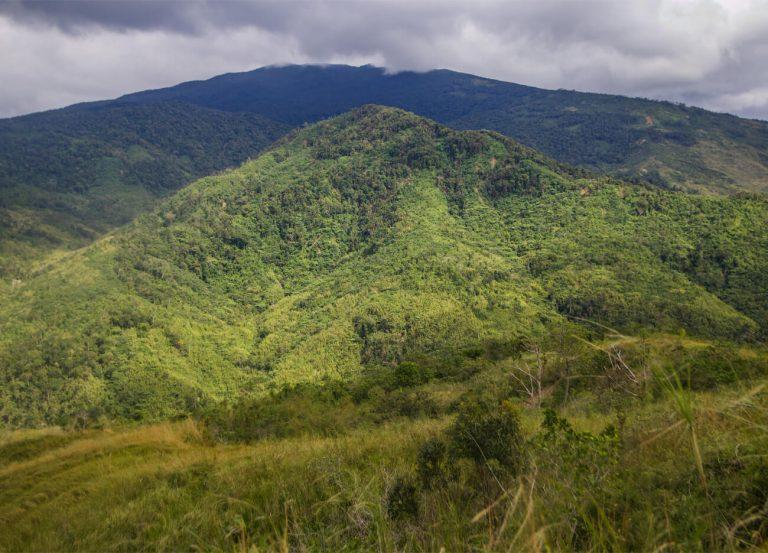
Eneo kubwa la wazi lenye ardhi yenye milima na mabonde, lenye uoto wa asili kama nyasi fupi, vichaka na miti iliyotawanyika na kutengeneza mandhari nzuri kwa ajili ya hifadhi ya wanyamapori.